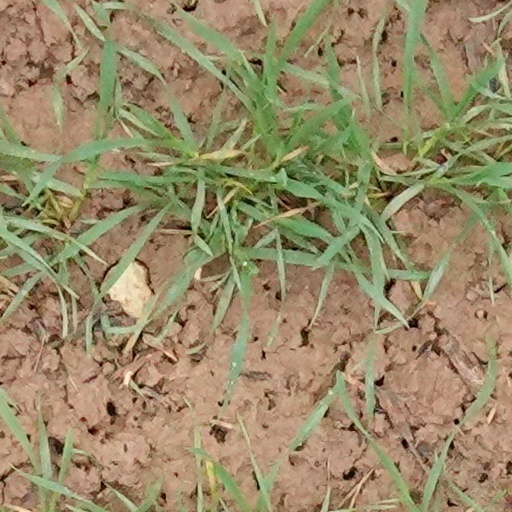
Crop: wheat